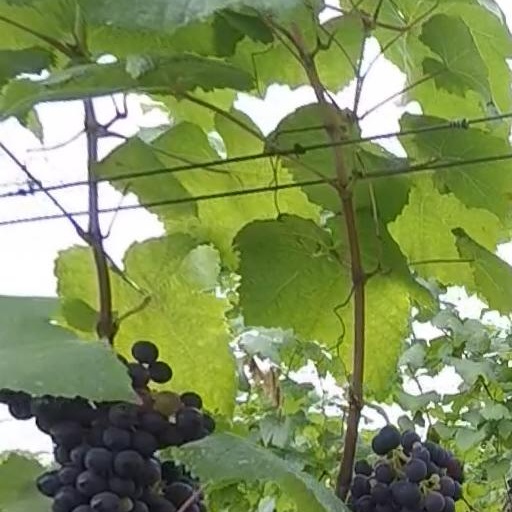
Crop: grape